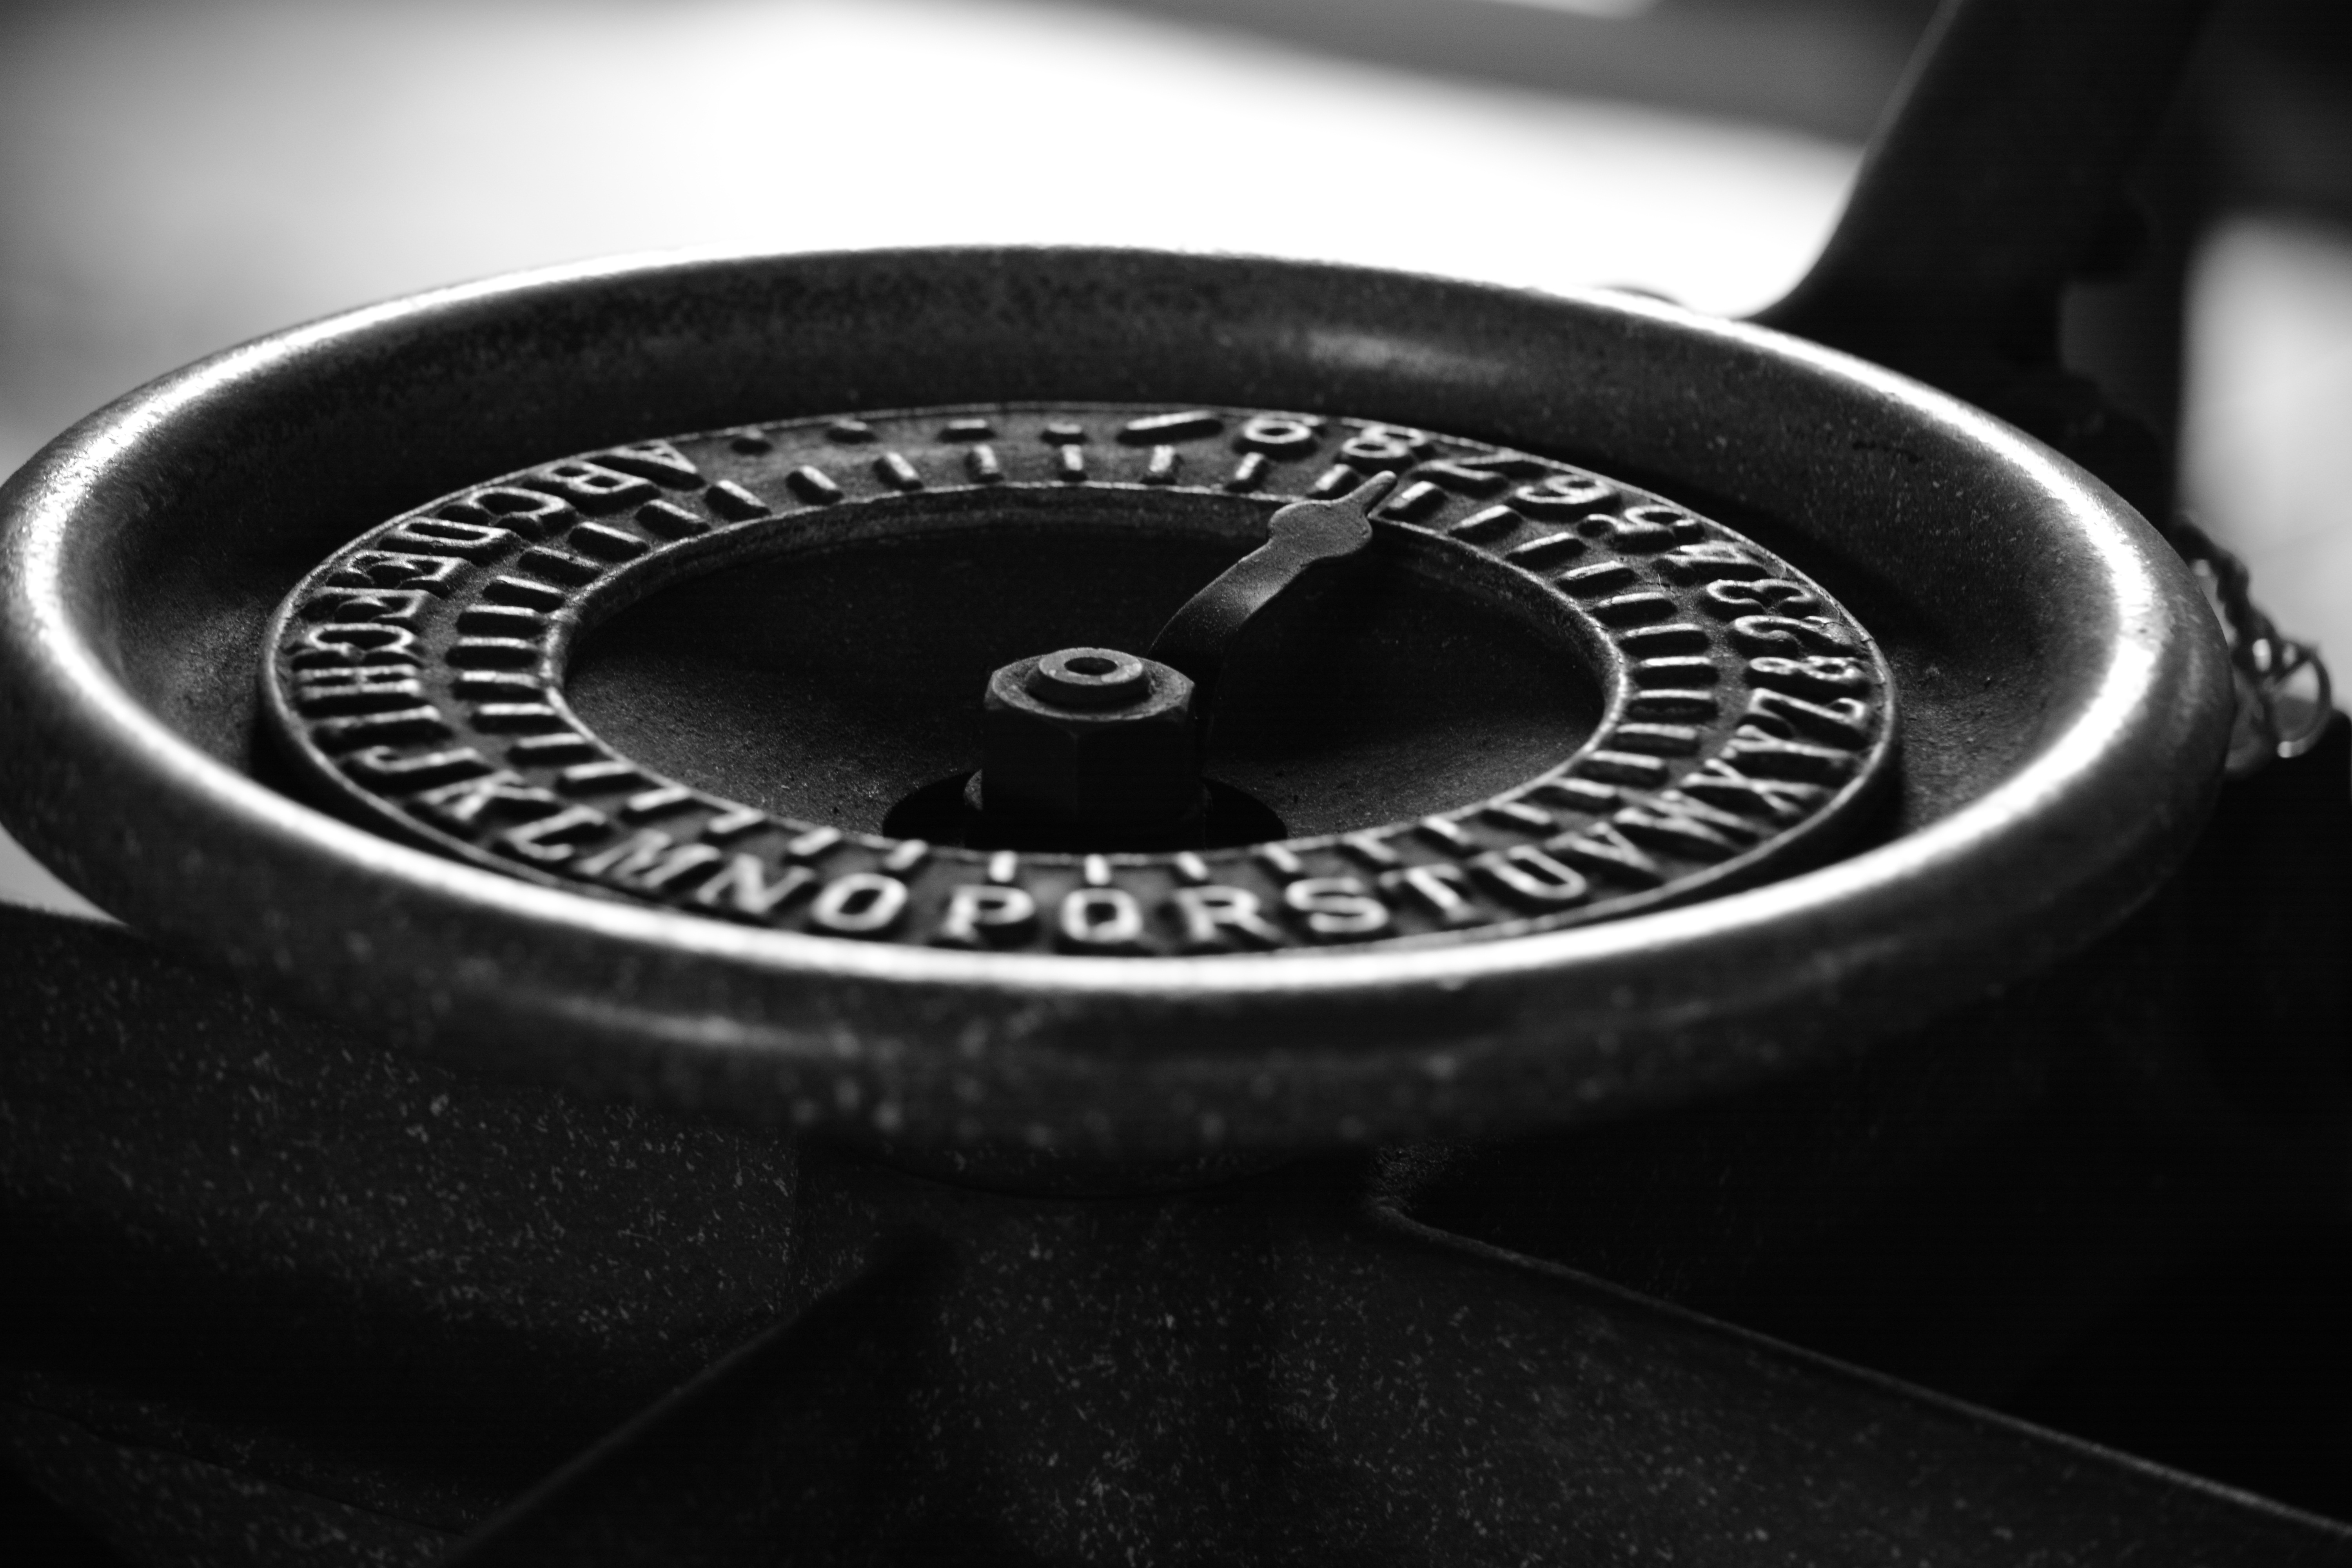
black and white, wheel, museum, sink, port, steering wheel, black, monochrome, tire, eye, rim, hamburg, monochrome photography, automotive tire, labeling machine